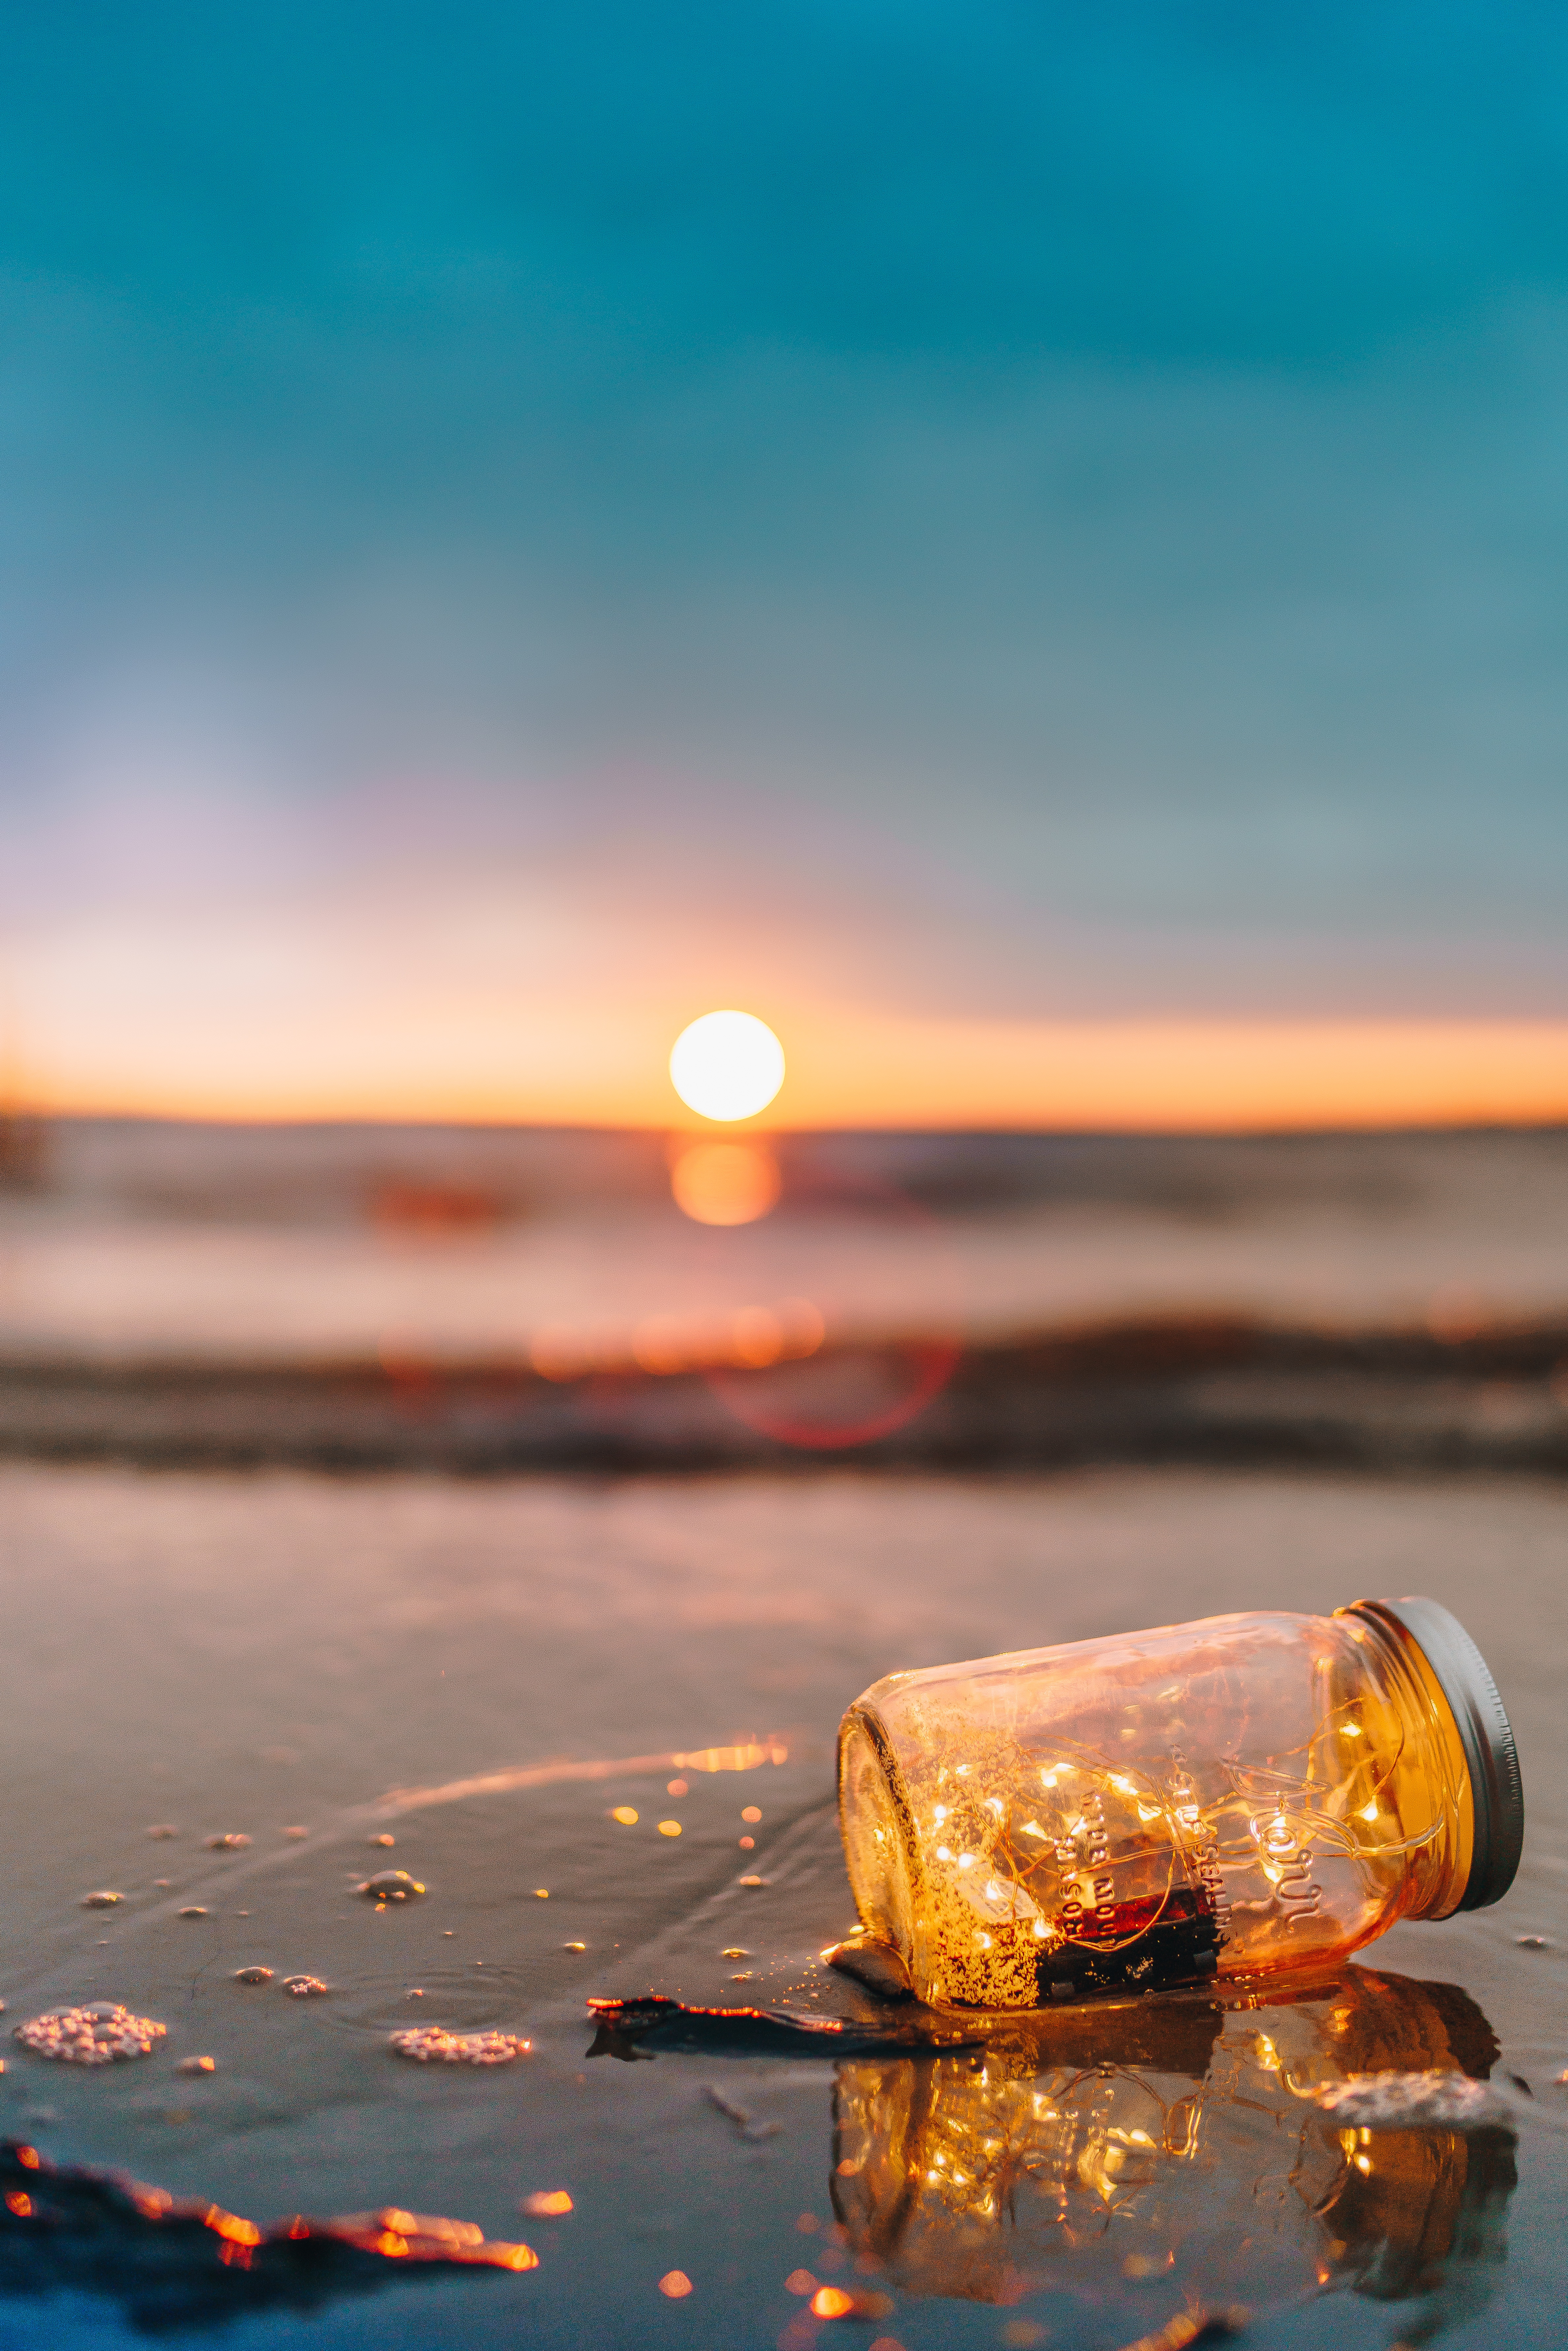
beach, sea, coast, ocean, horizon, sky, sun, sunrise, sunset, sunlight, morning, shore, wave, dawn, dusk, evening, reflection, afterglow, wind wave